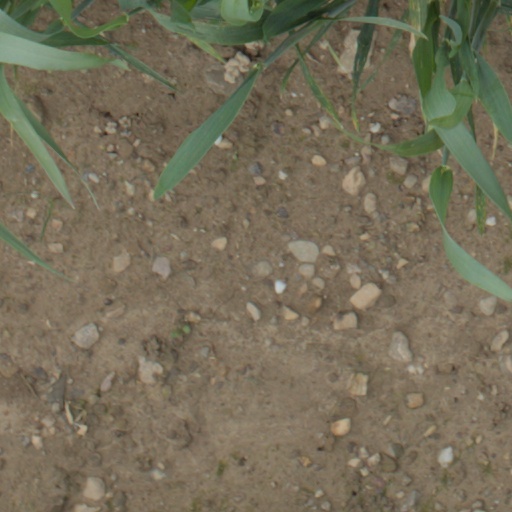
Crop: wheat